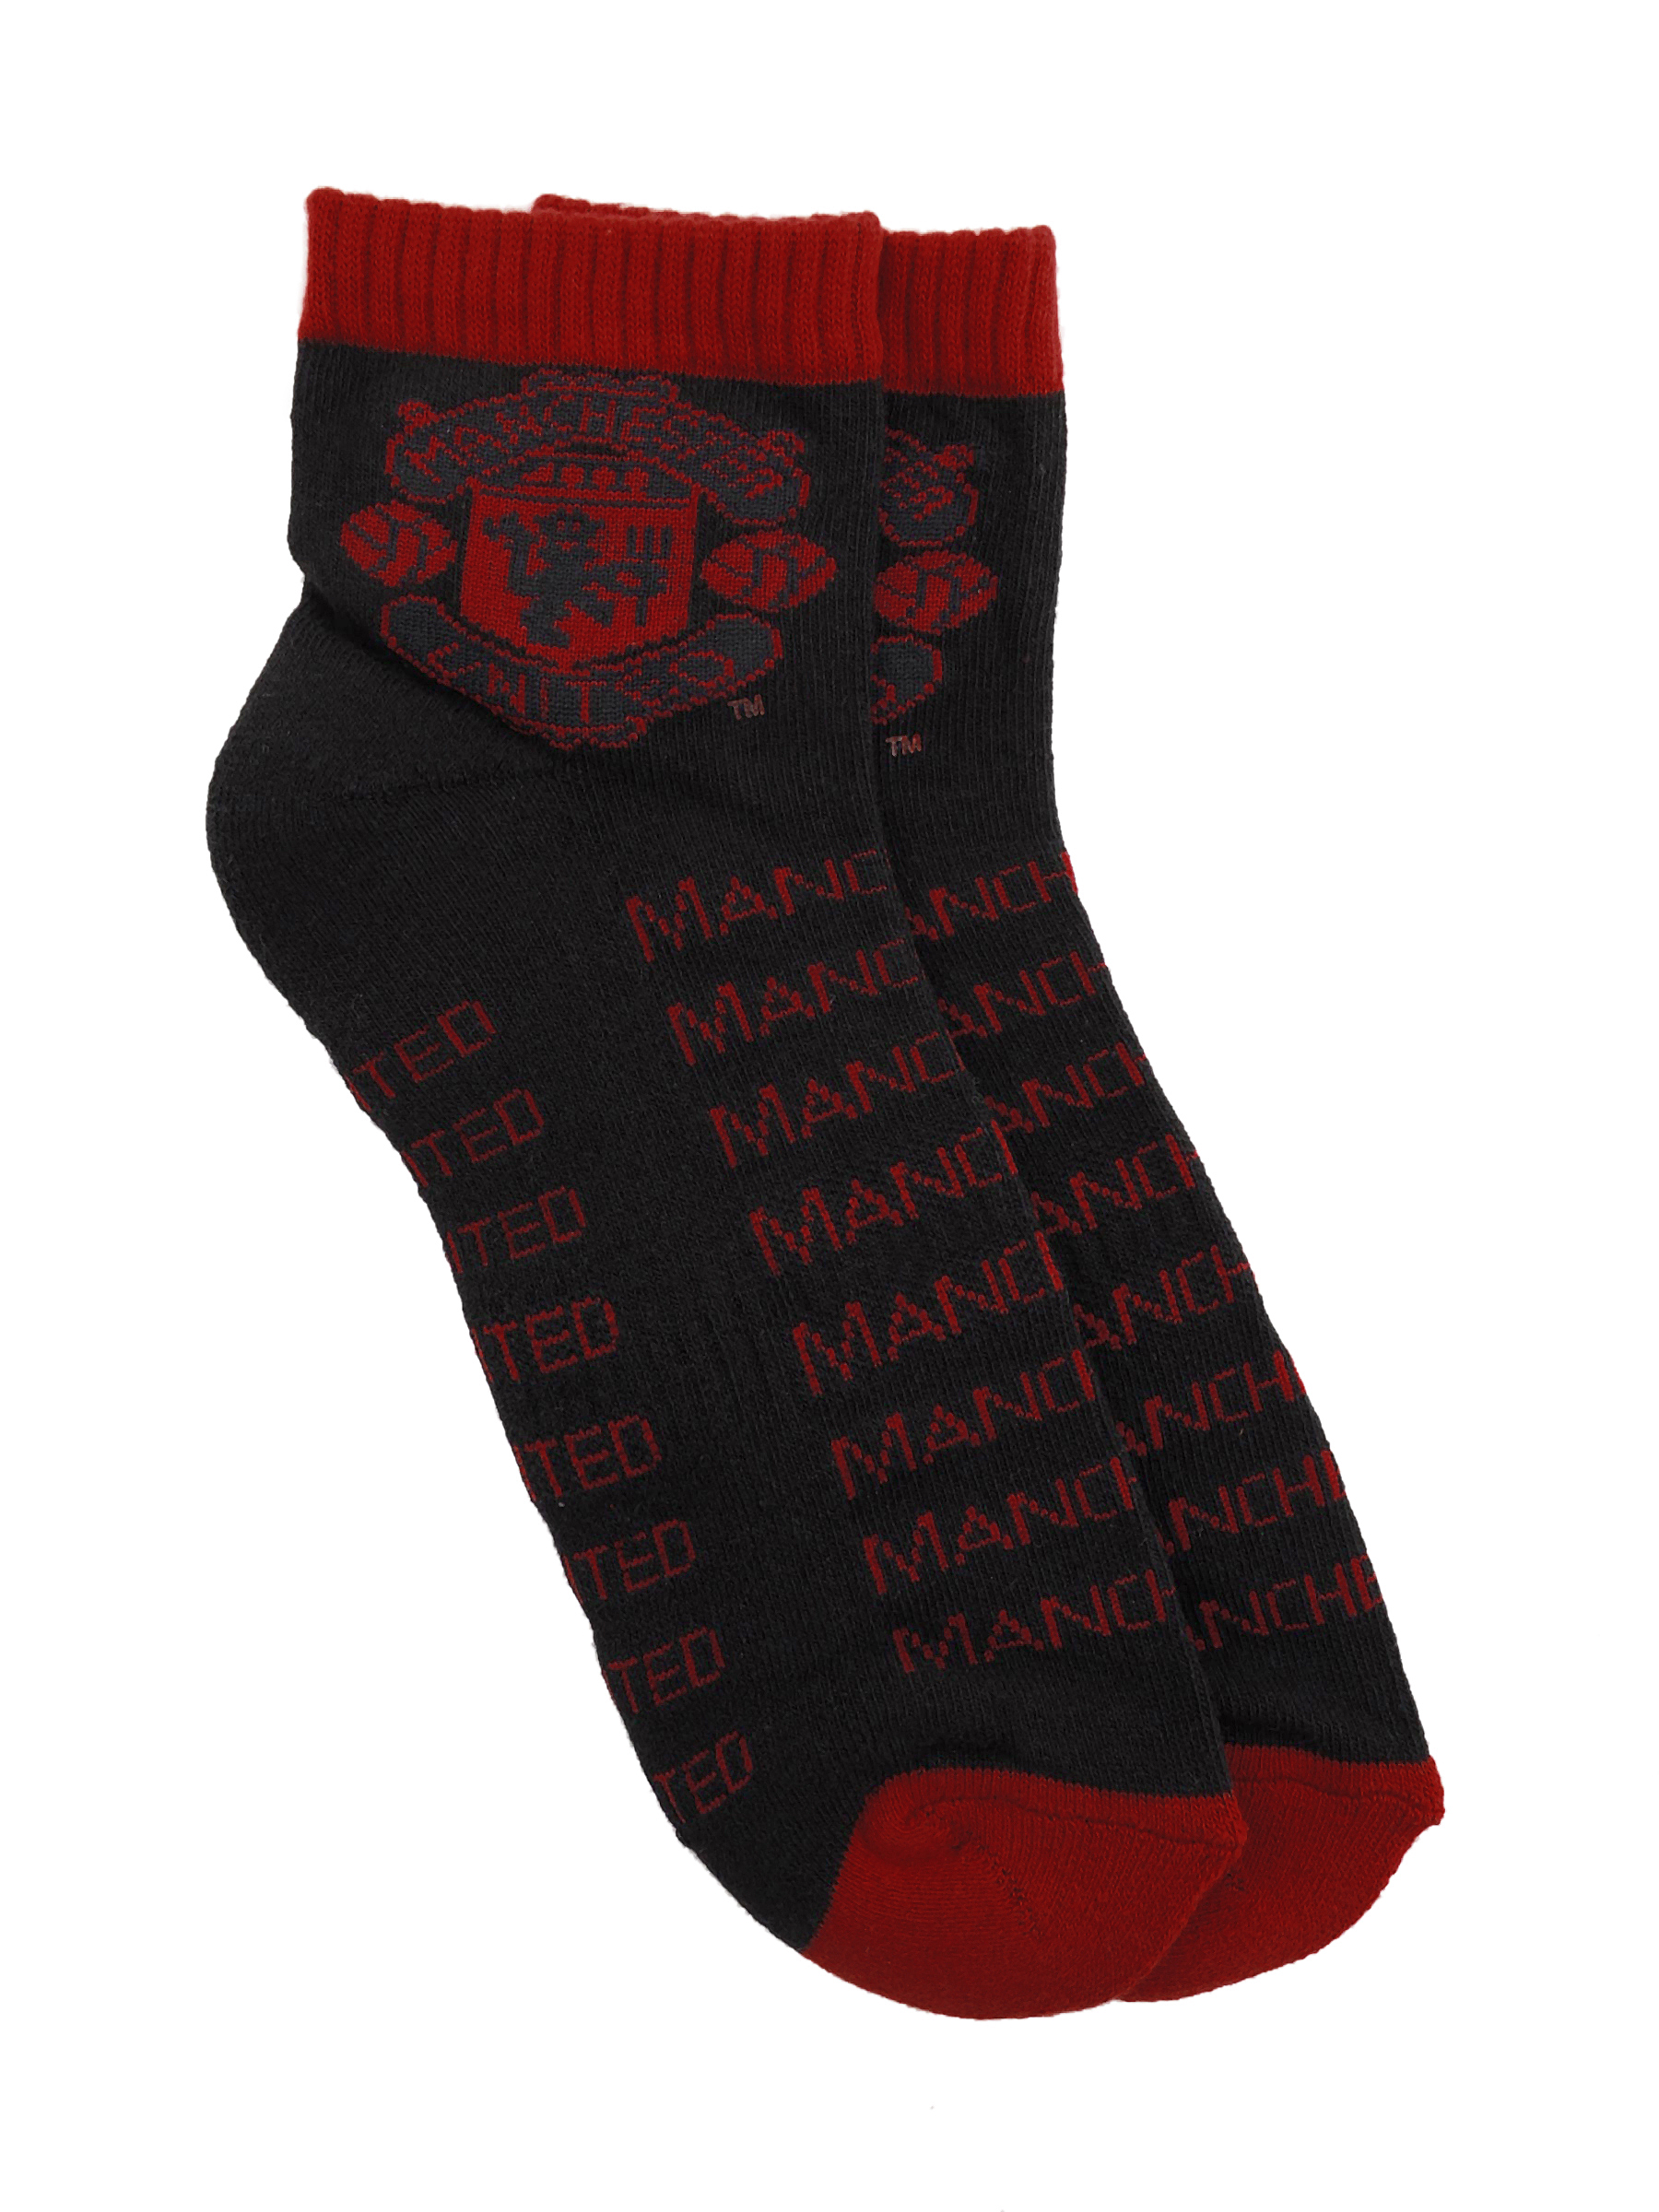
Manchester United Men Black Socks
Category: Accessories / Socks / Socks
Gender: Men
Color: Black
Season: Fall 2011
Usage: Casual